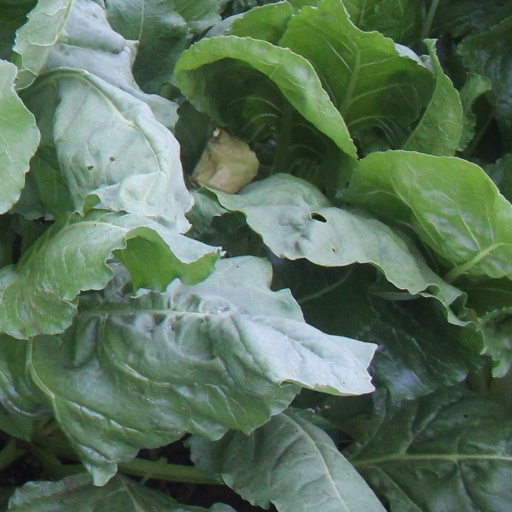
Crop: sugar beet